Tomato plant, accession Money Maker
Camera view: tilt-top (135 deg); turntable rotation: 0 degrees
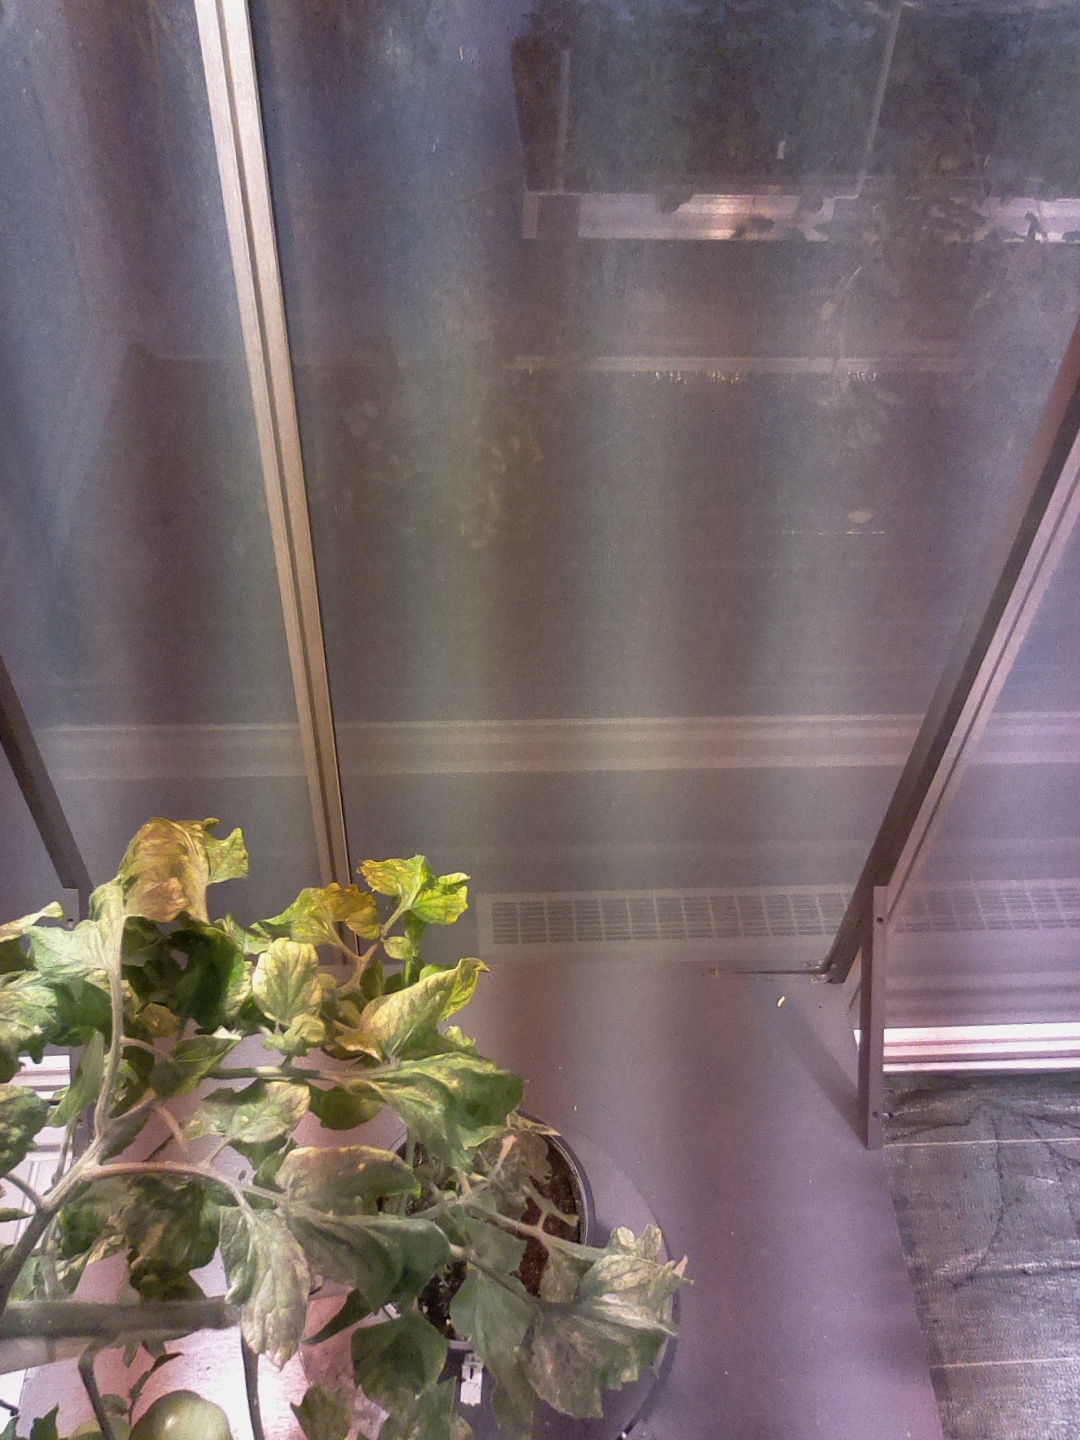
BBCH growth stage 76: 60%-70% of final fruit size